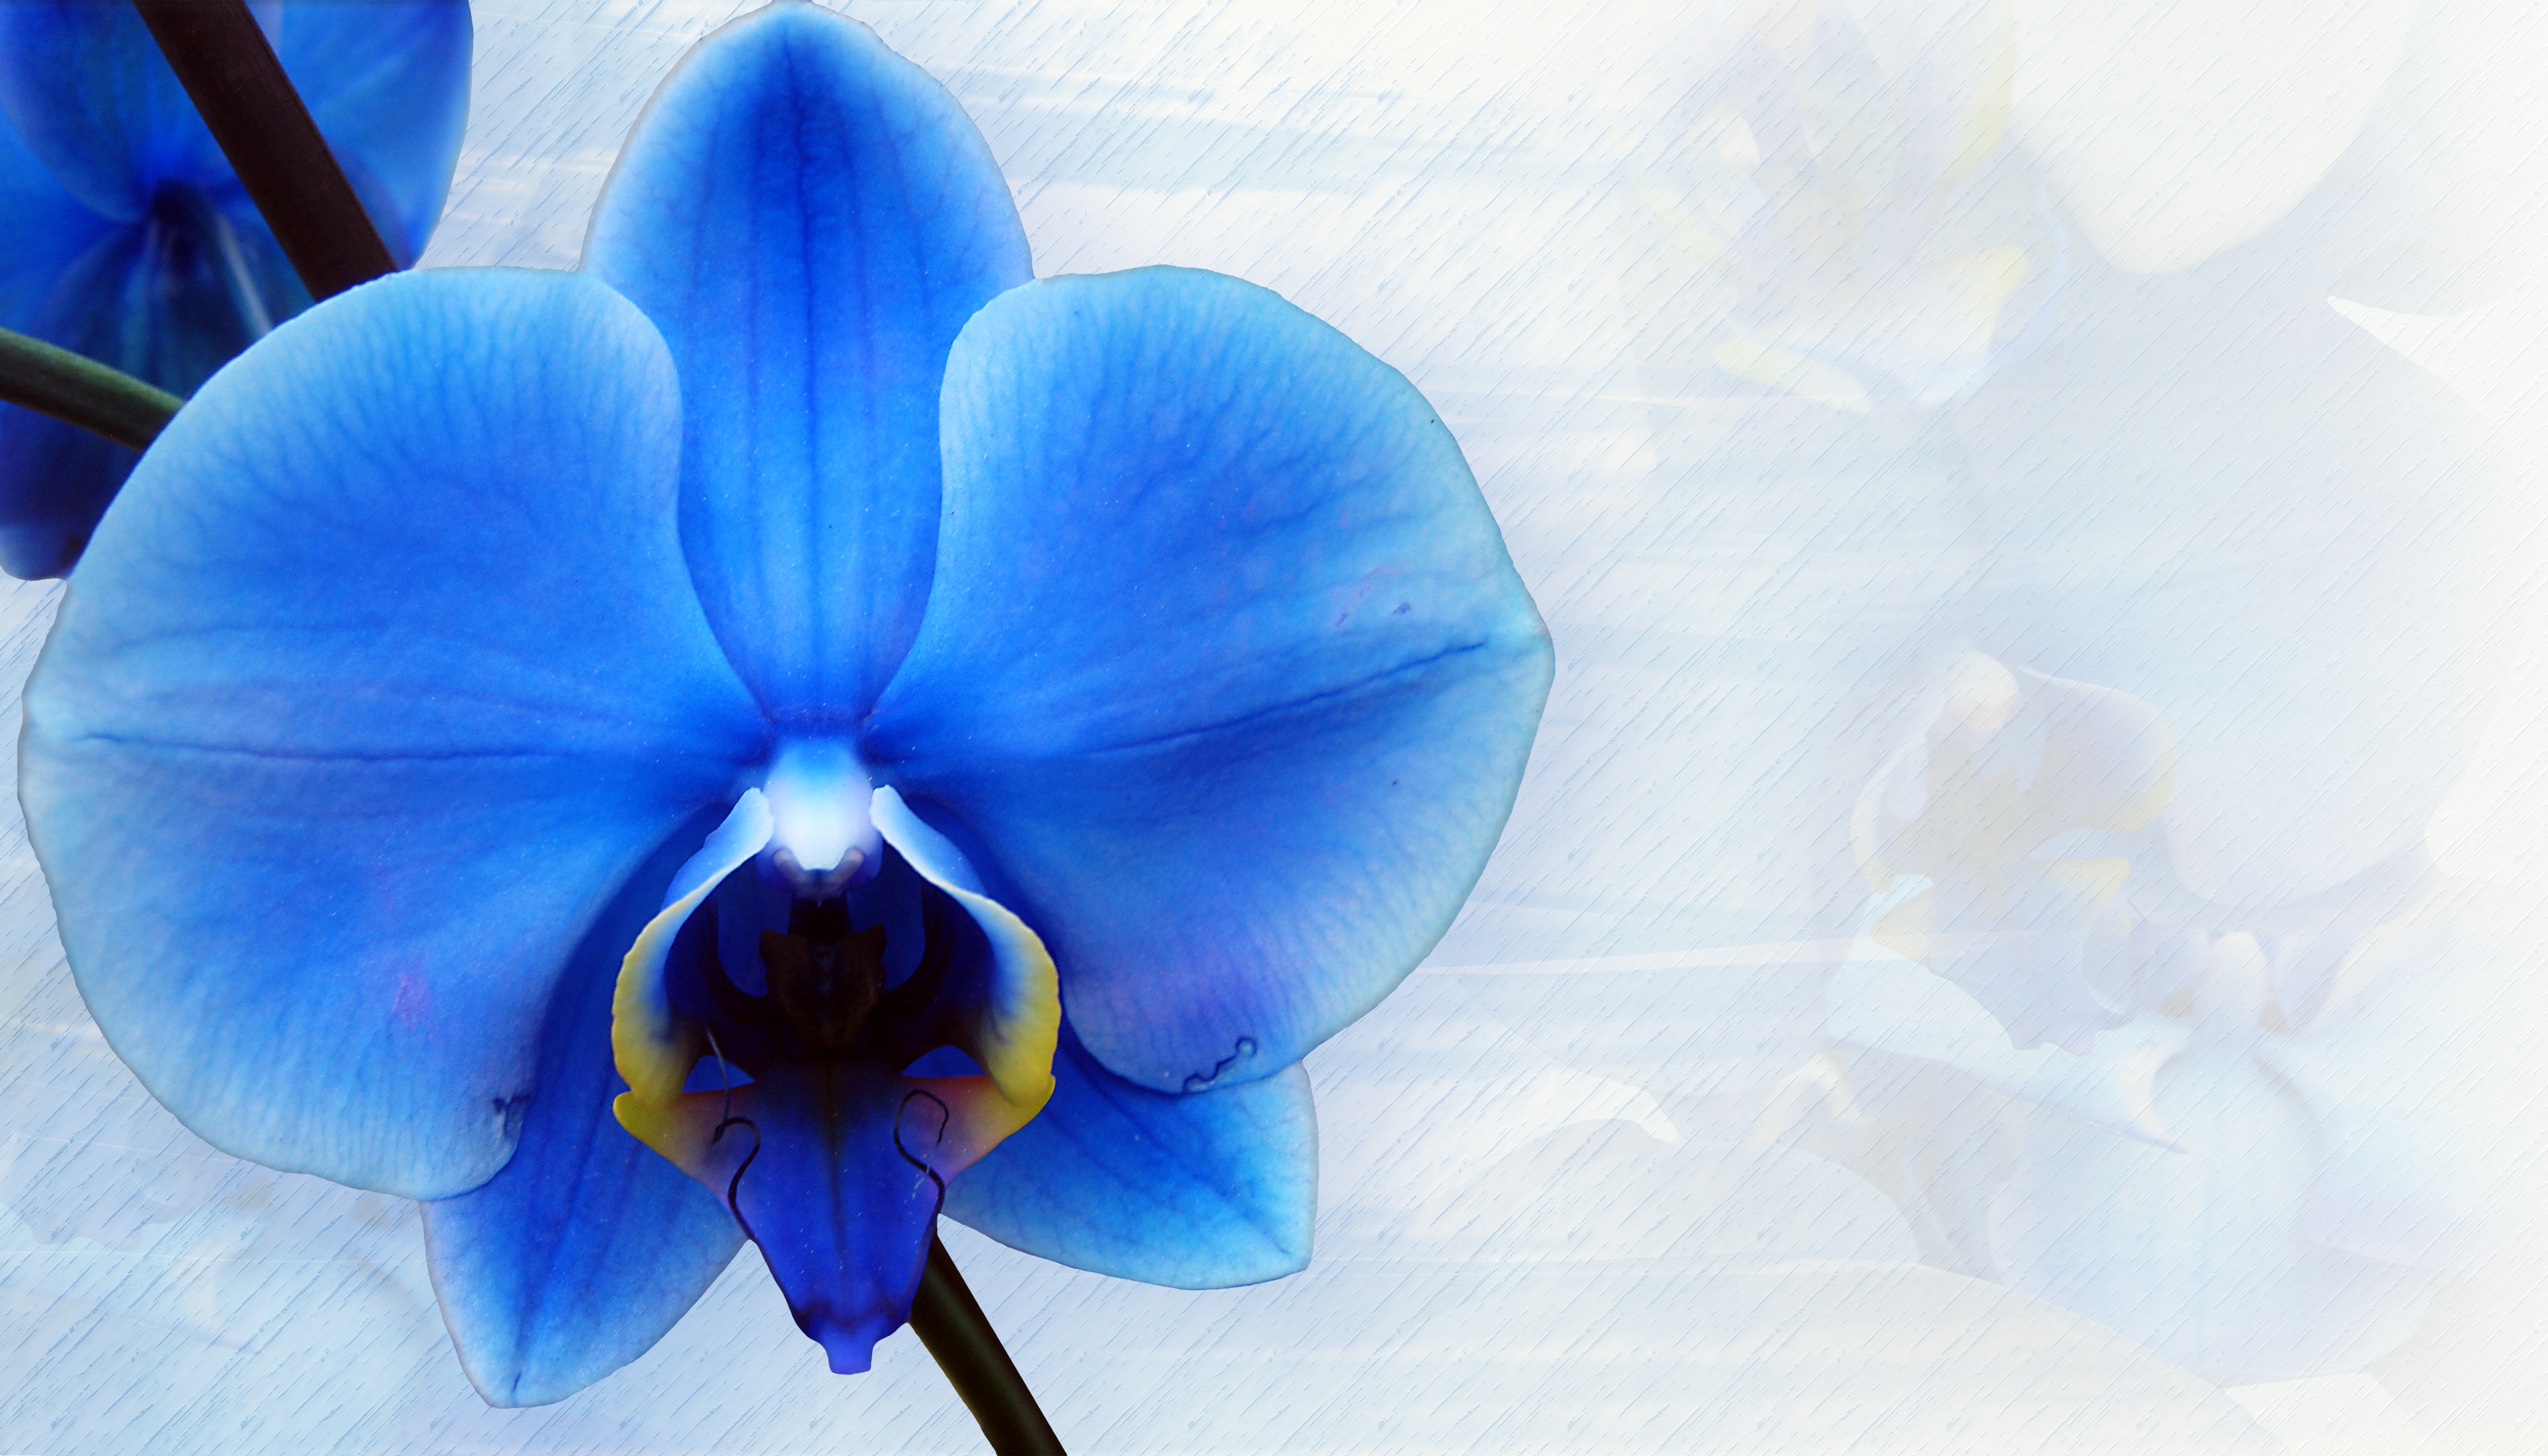
blossom, structure, flower, bloom, line, color, blue, paper, map, orchid, font, background, text, decorative, eye, stationery, organ, exotic, shape, screenshot, computer wallpaper